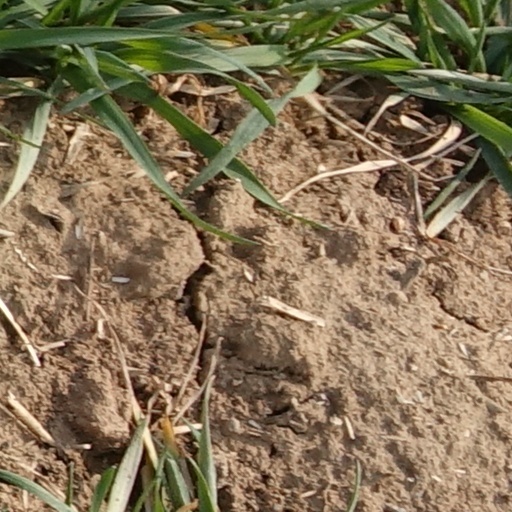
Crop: wheat